1892 Kesteven County Council election

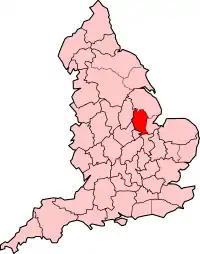
The administrative county of Kesteven (1889–1974), shown within England.

The second set of elections to Kesteven County Council were held on Thursday, 3 March 1892. Kesteven was one of three divisions of the historic county of Lincolnshire in England; it consisted of the ancient wapentakes (or hundreds) of Aswardhurn, Aveland, Beltisloe, Boothby Graffoe, Flaxwell, Langoe, Loveden, Ness, and Winnibriggs and Threo. The Local Government Act 1888 established Kesteven as an administrative county, governed by a Council; elections were held every three years from 1889, until it was abolished by the Local Government Act 1972, which established Lincolnshire County Council in its place.